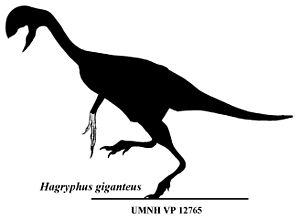
Hagryphus est un genre éteint de petits dinosaures à plumes de la famille des Caenagnathidae. Il a vécu en Utah, à la fin du Crétacé supérieur. Le genre est très mal connu car ses restes fossiles sont limités à une main.